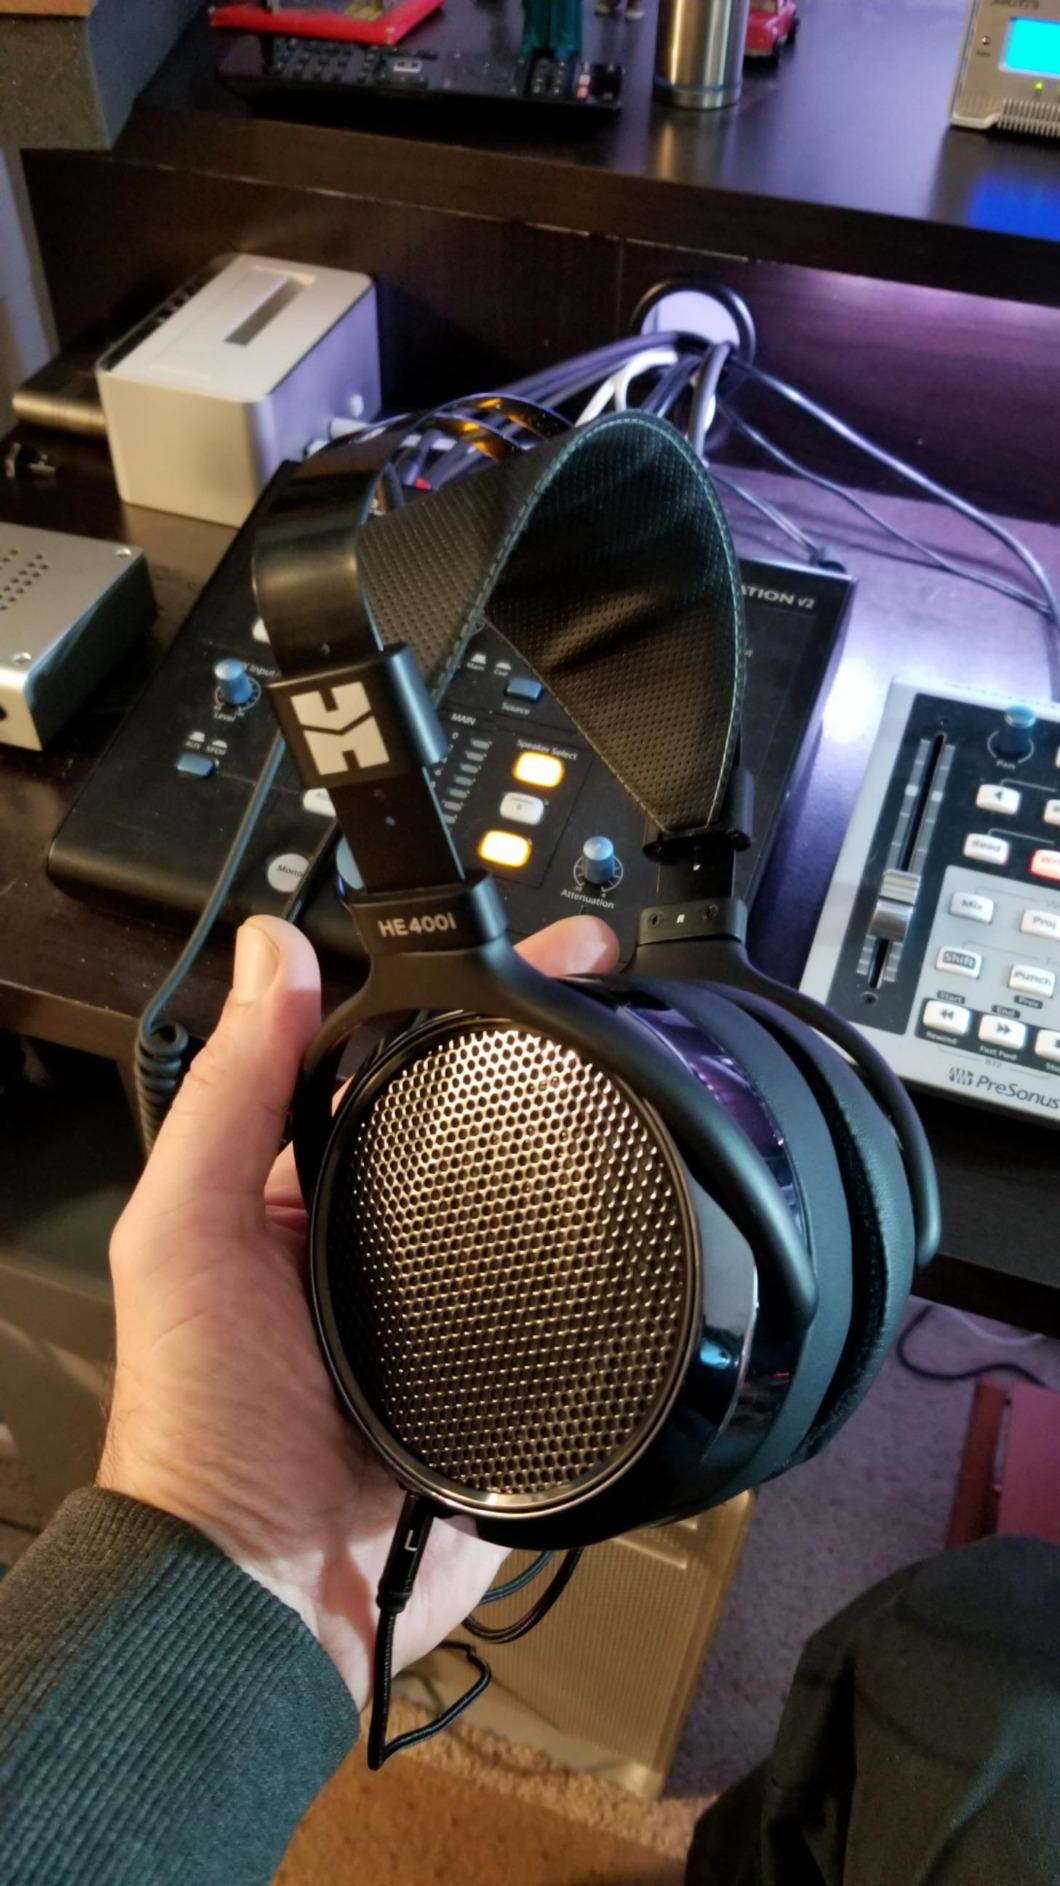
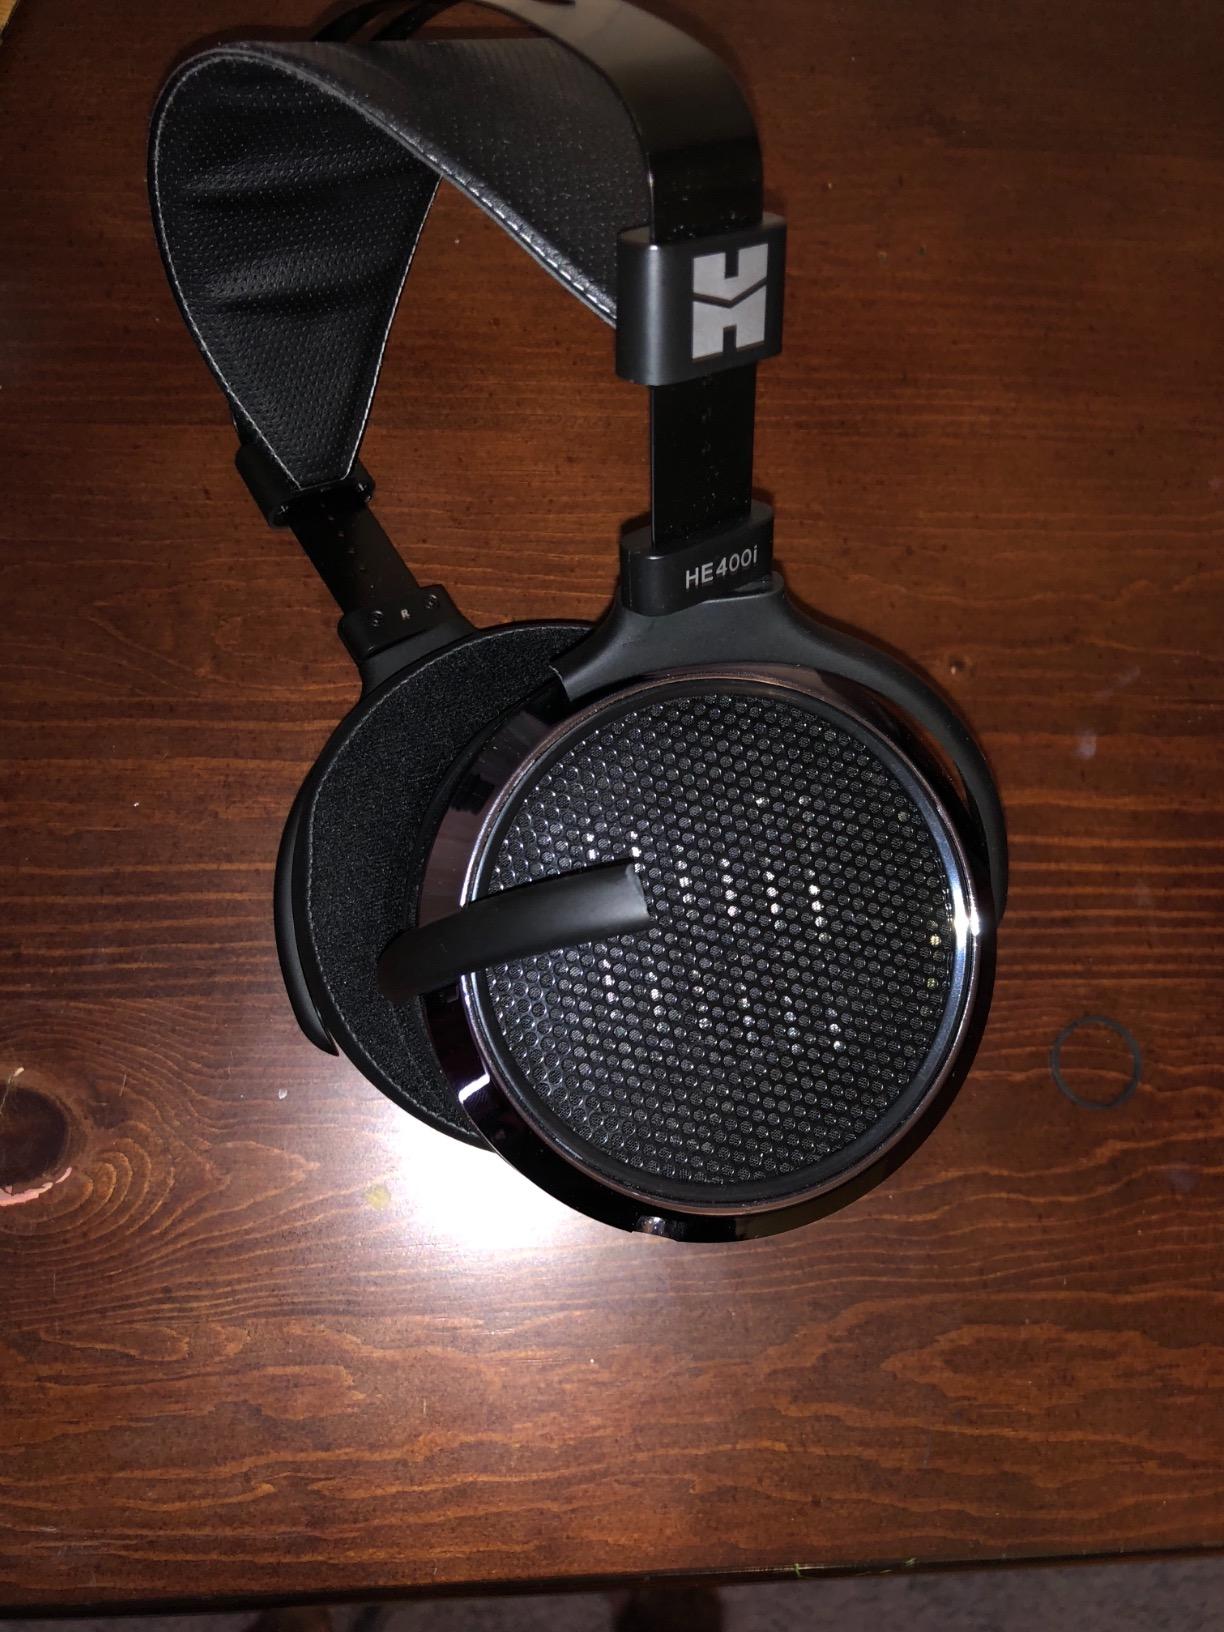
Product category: headphones
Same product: yes